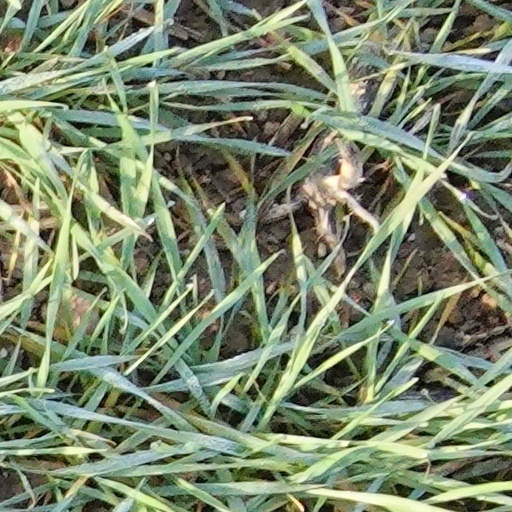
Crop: wheat